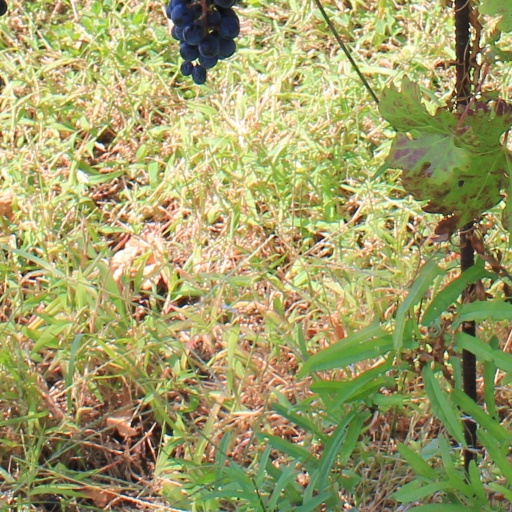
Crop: grape